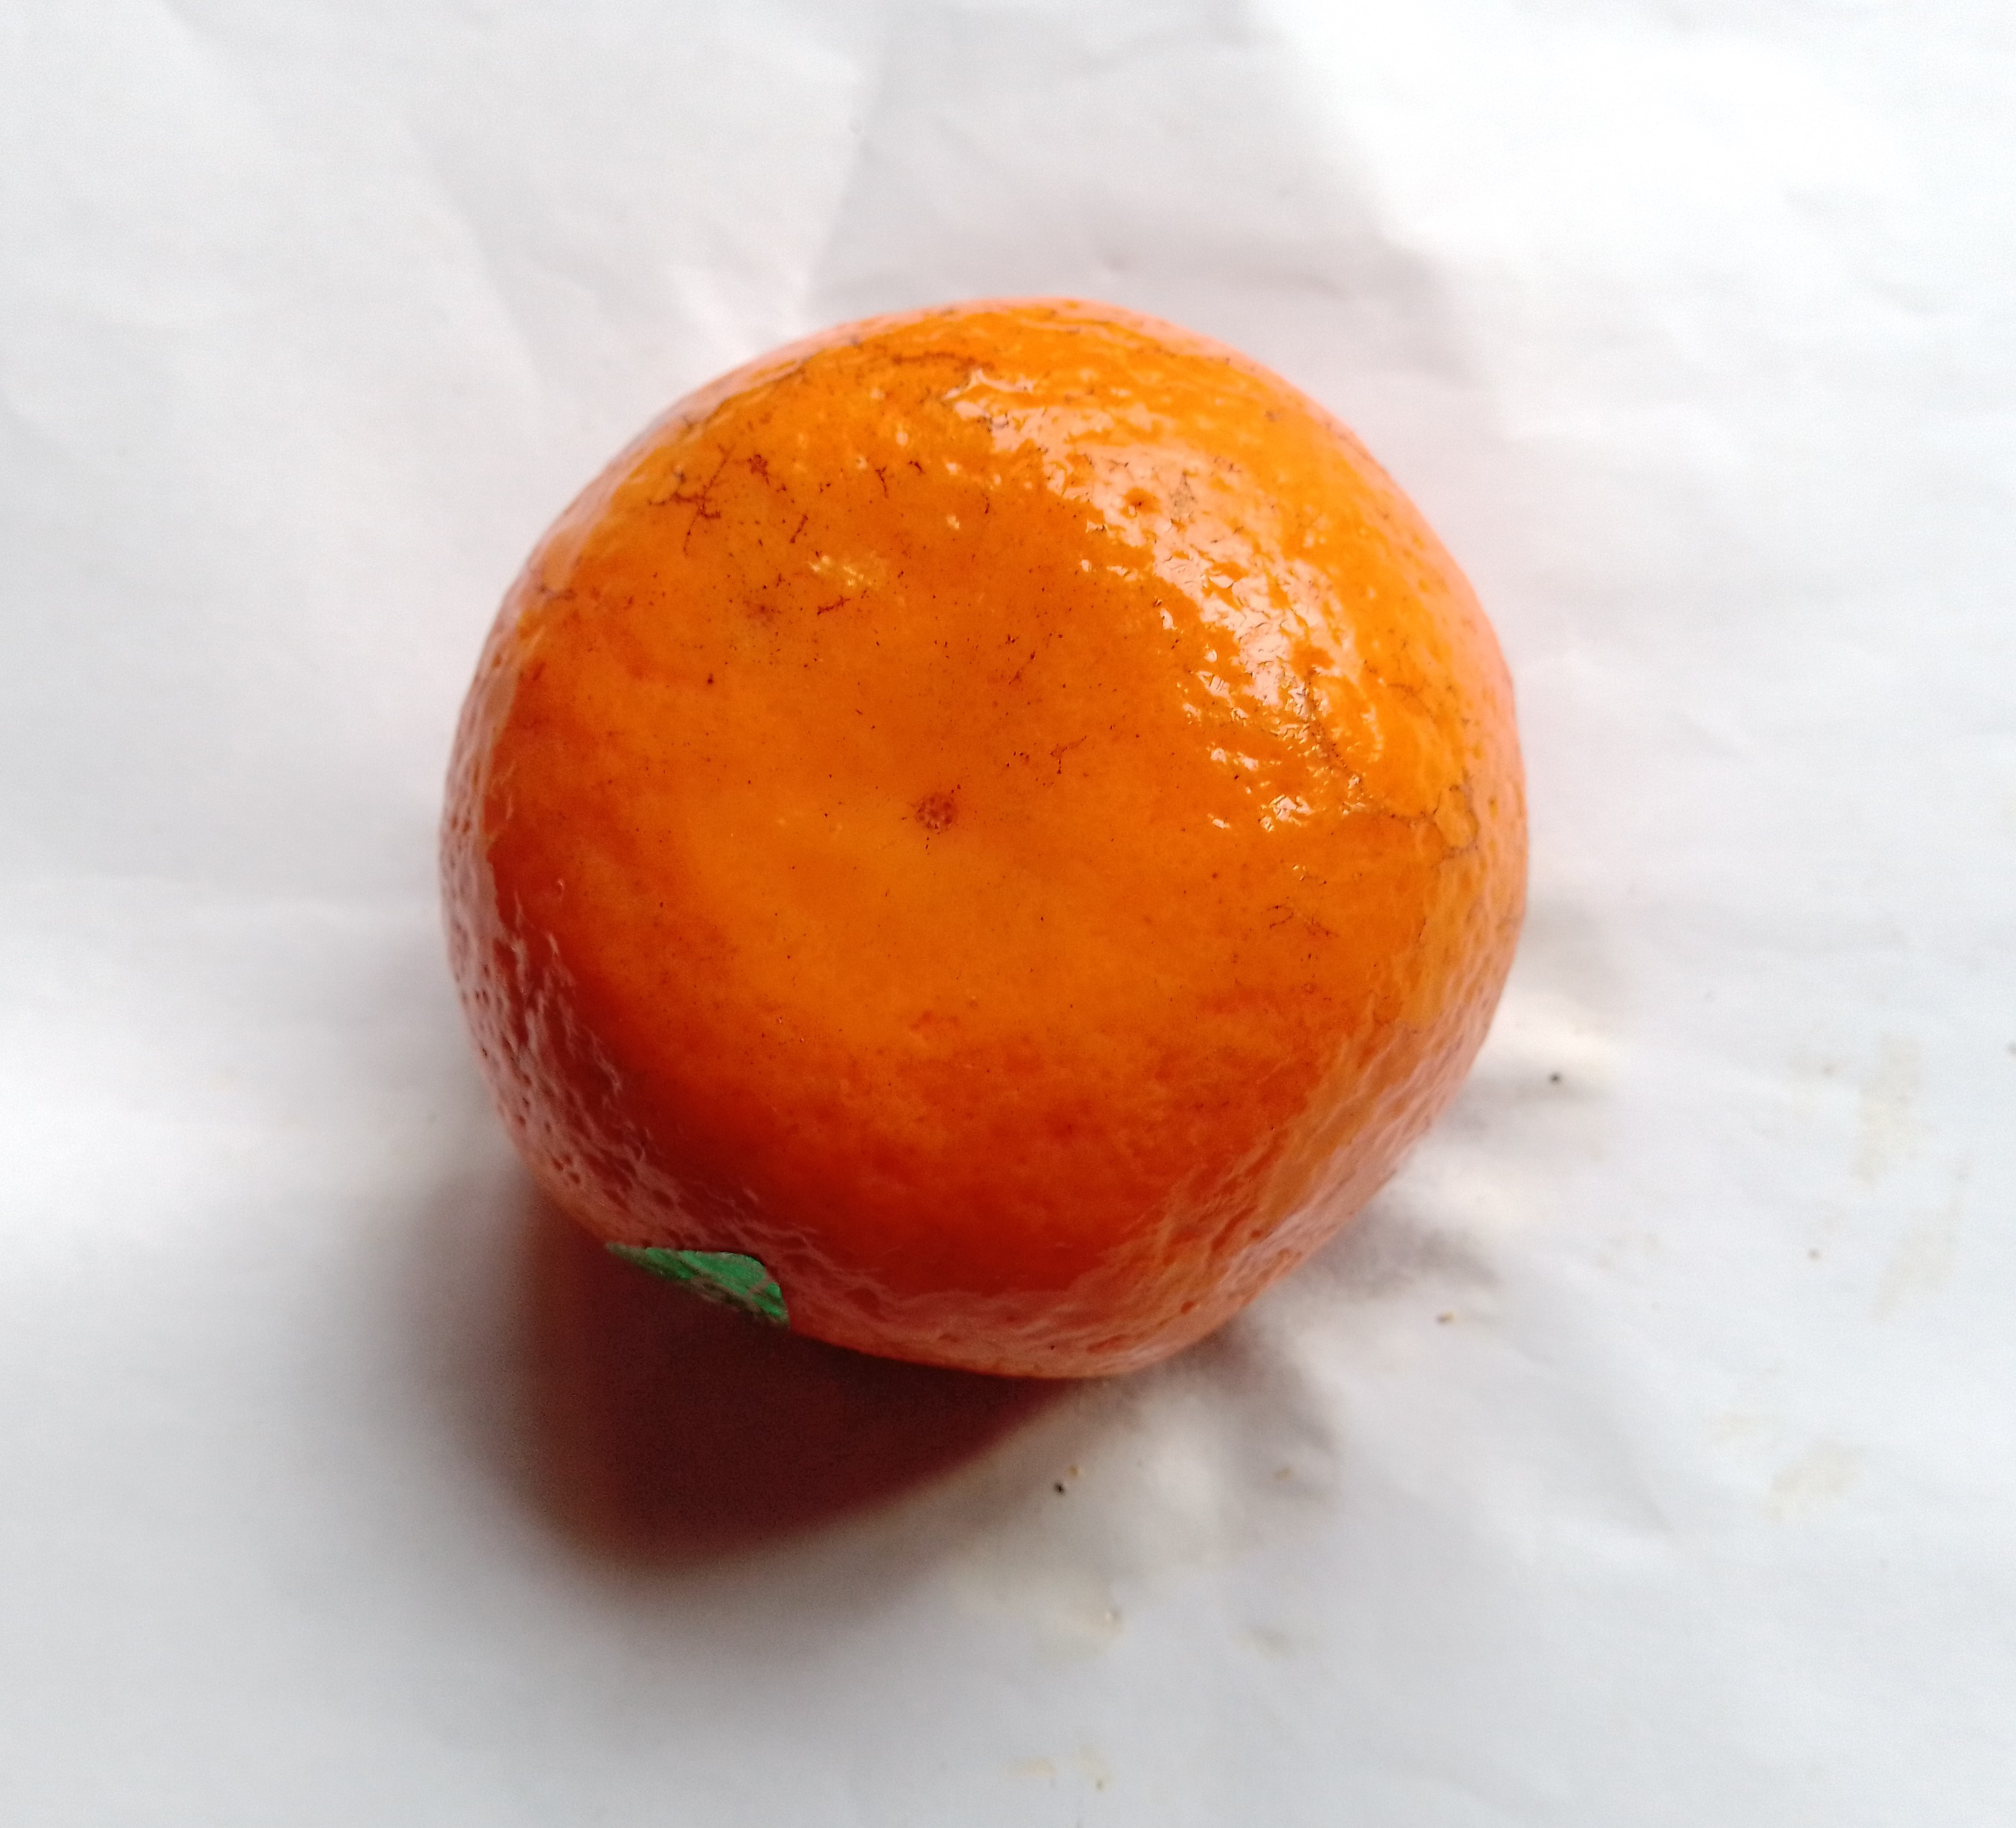
Fruit: orange
Condition: rotten